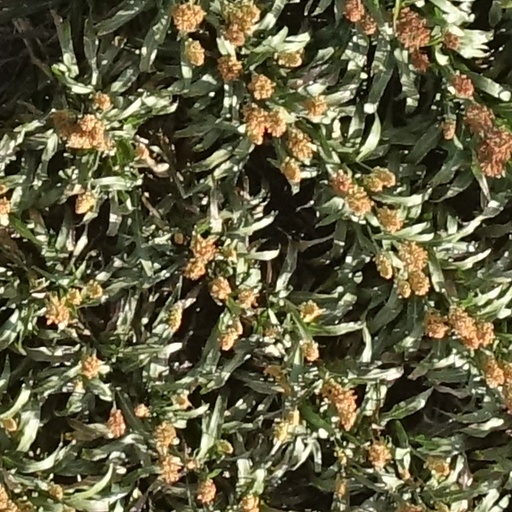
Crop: sorghum